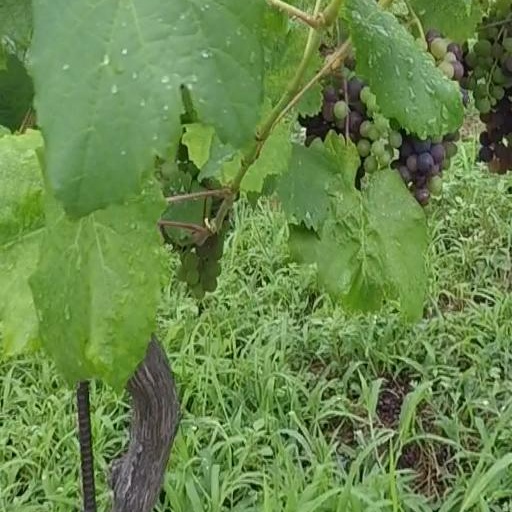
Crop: grape